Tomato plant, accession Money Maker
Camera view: tilt-top (135 deg); turntable rotation: 30 degrees
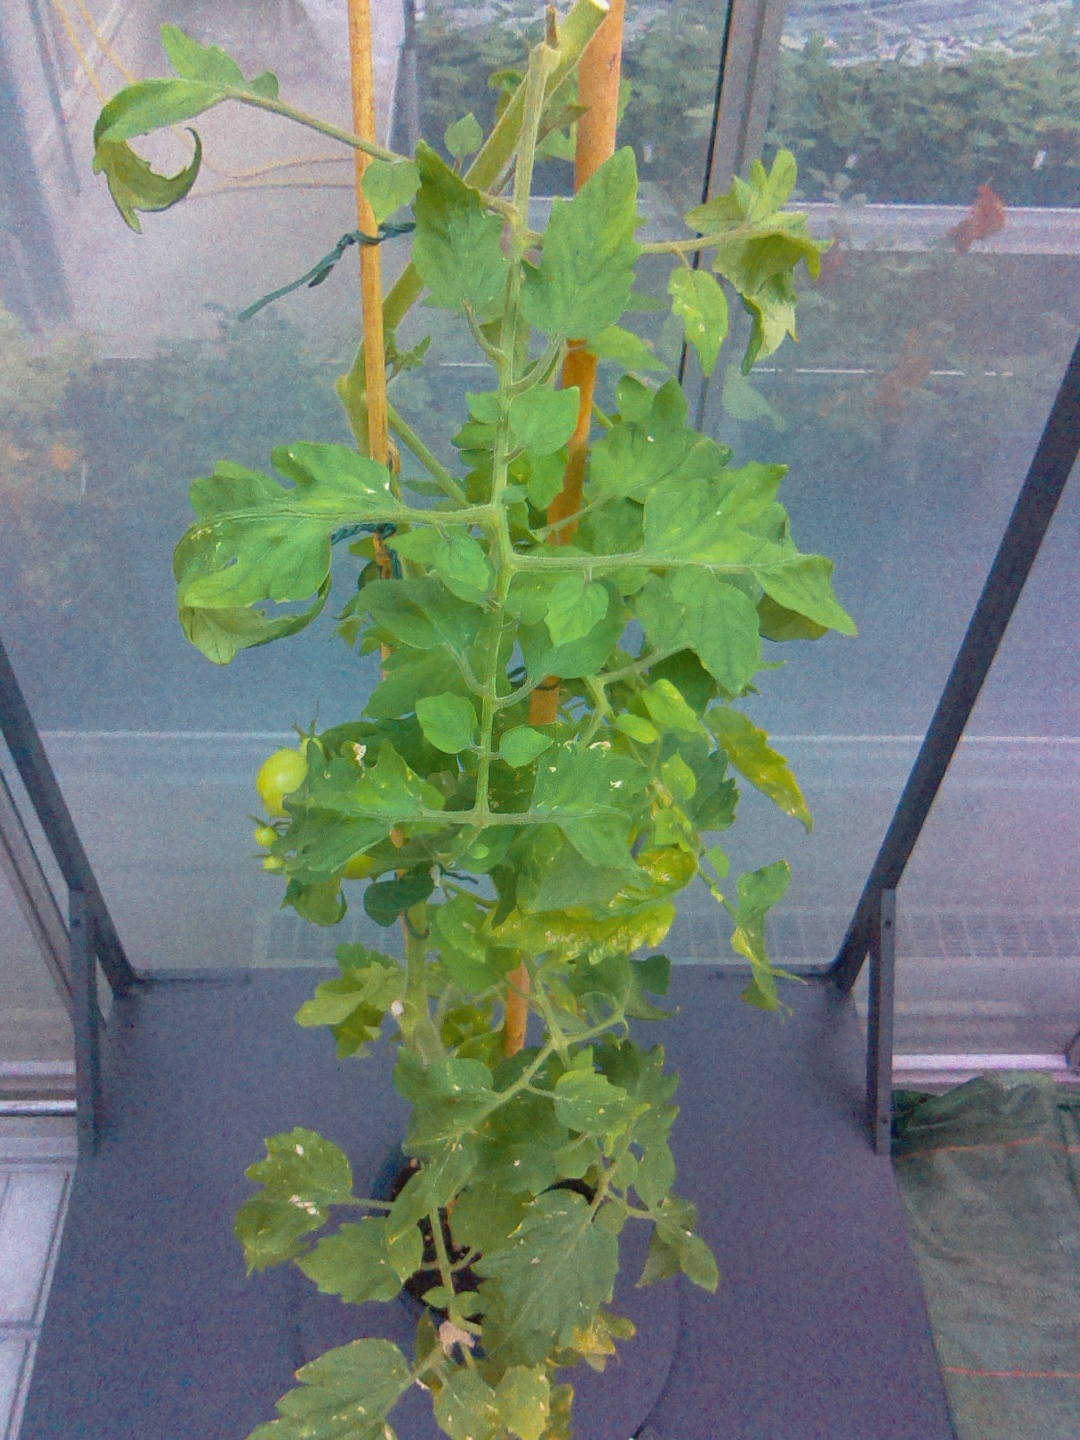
BBCH growth stage 77: 70%-80% of final fruit size